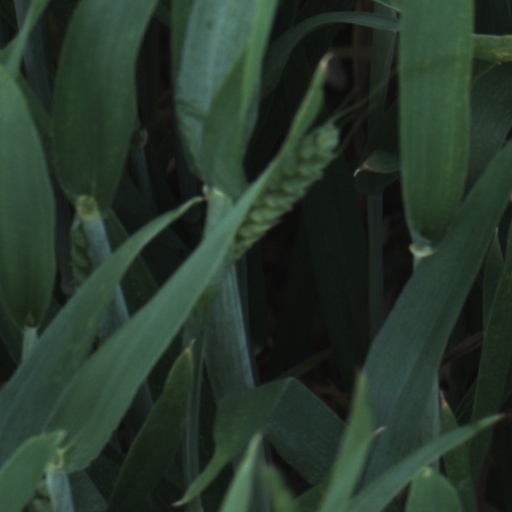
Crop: wheat